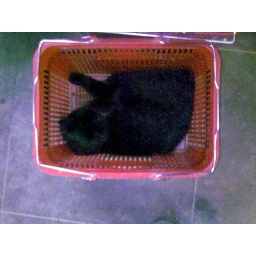
This cat was sleeping in a basket at a plant nursery. He looked so comfy.